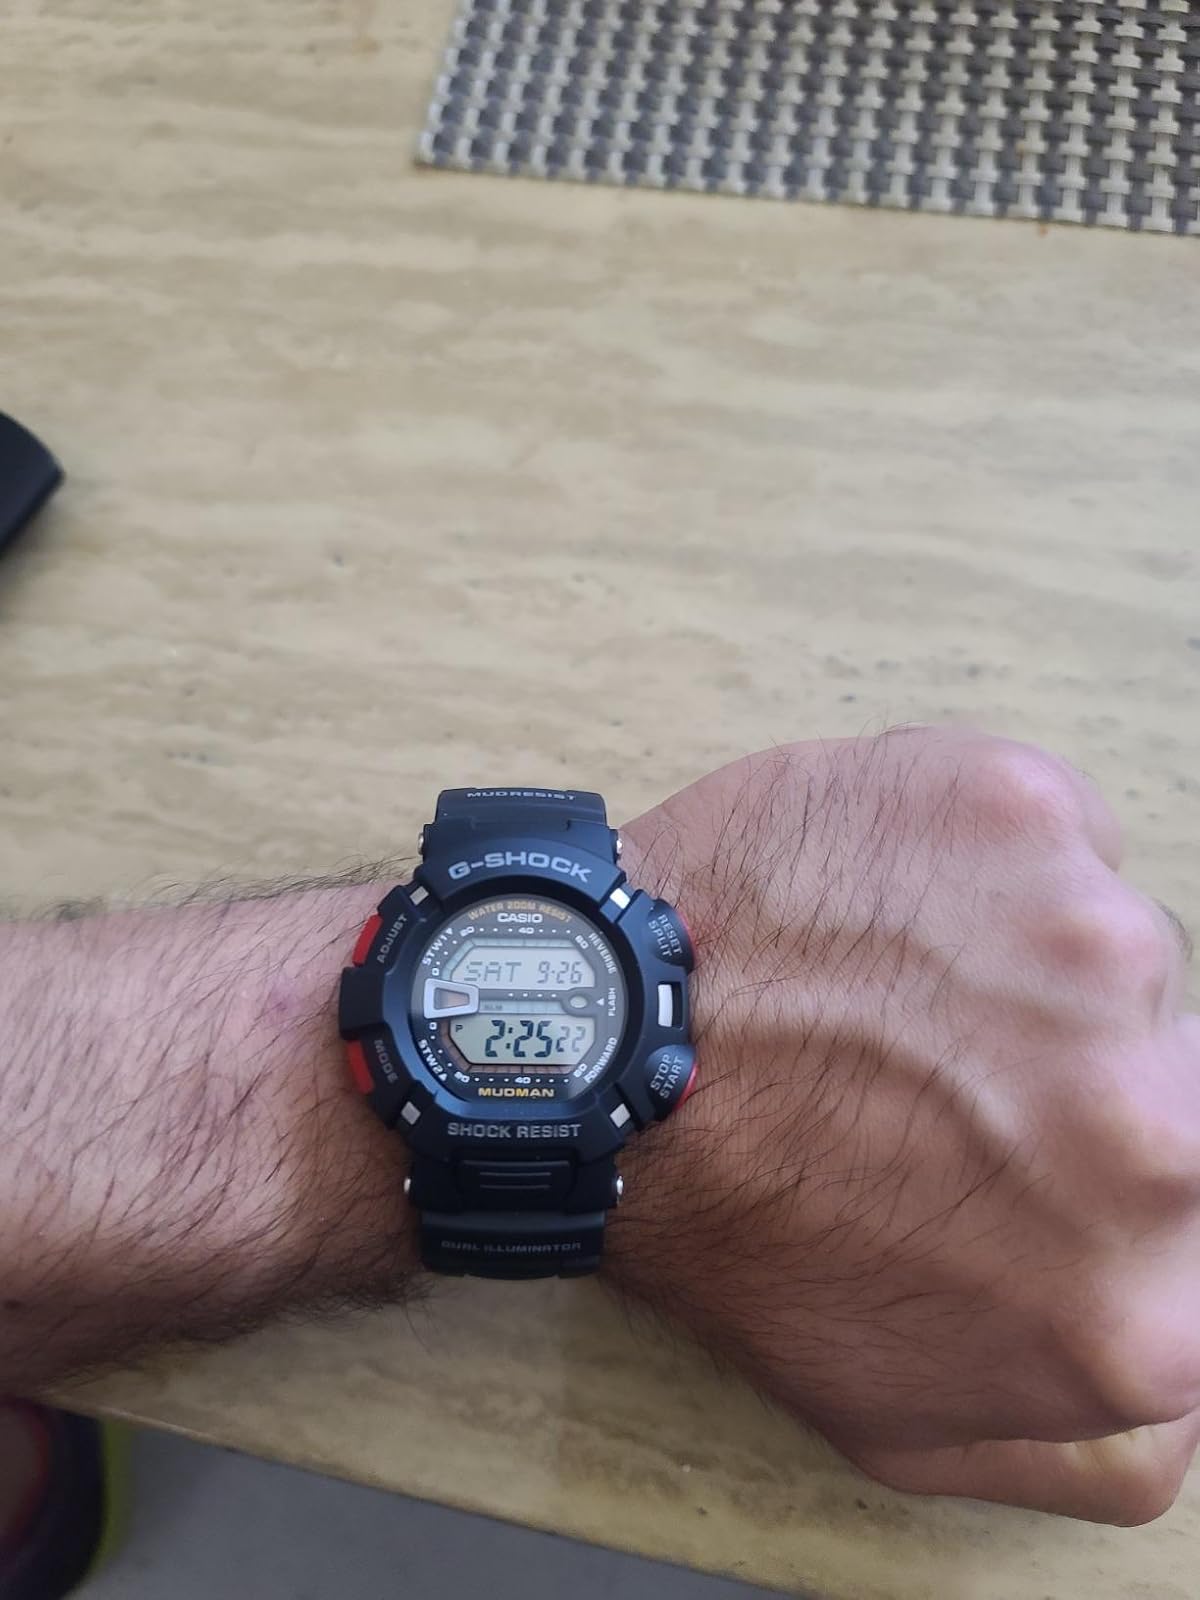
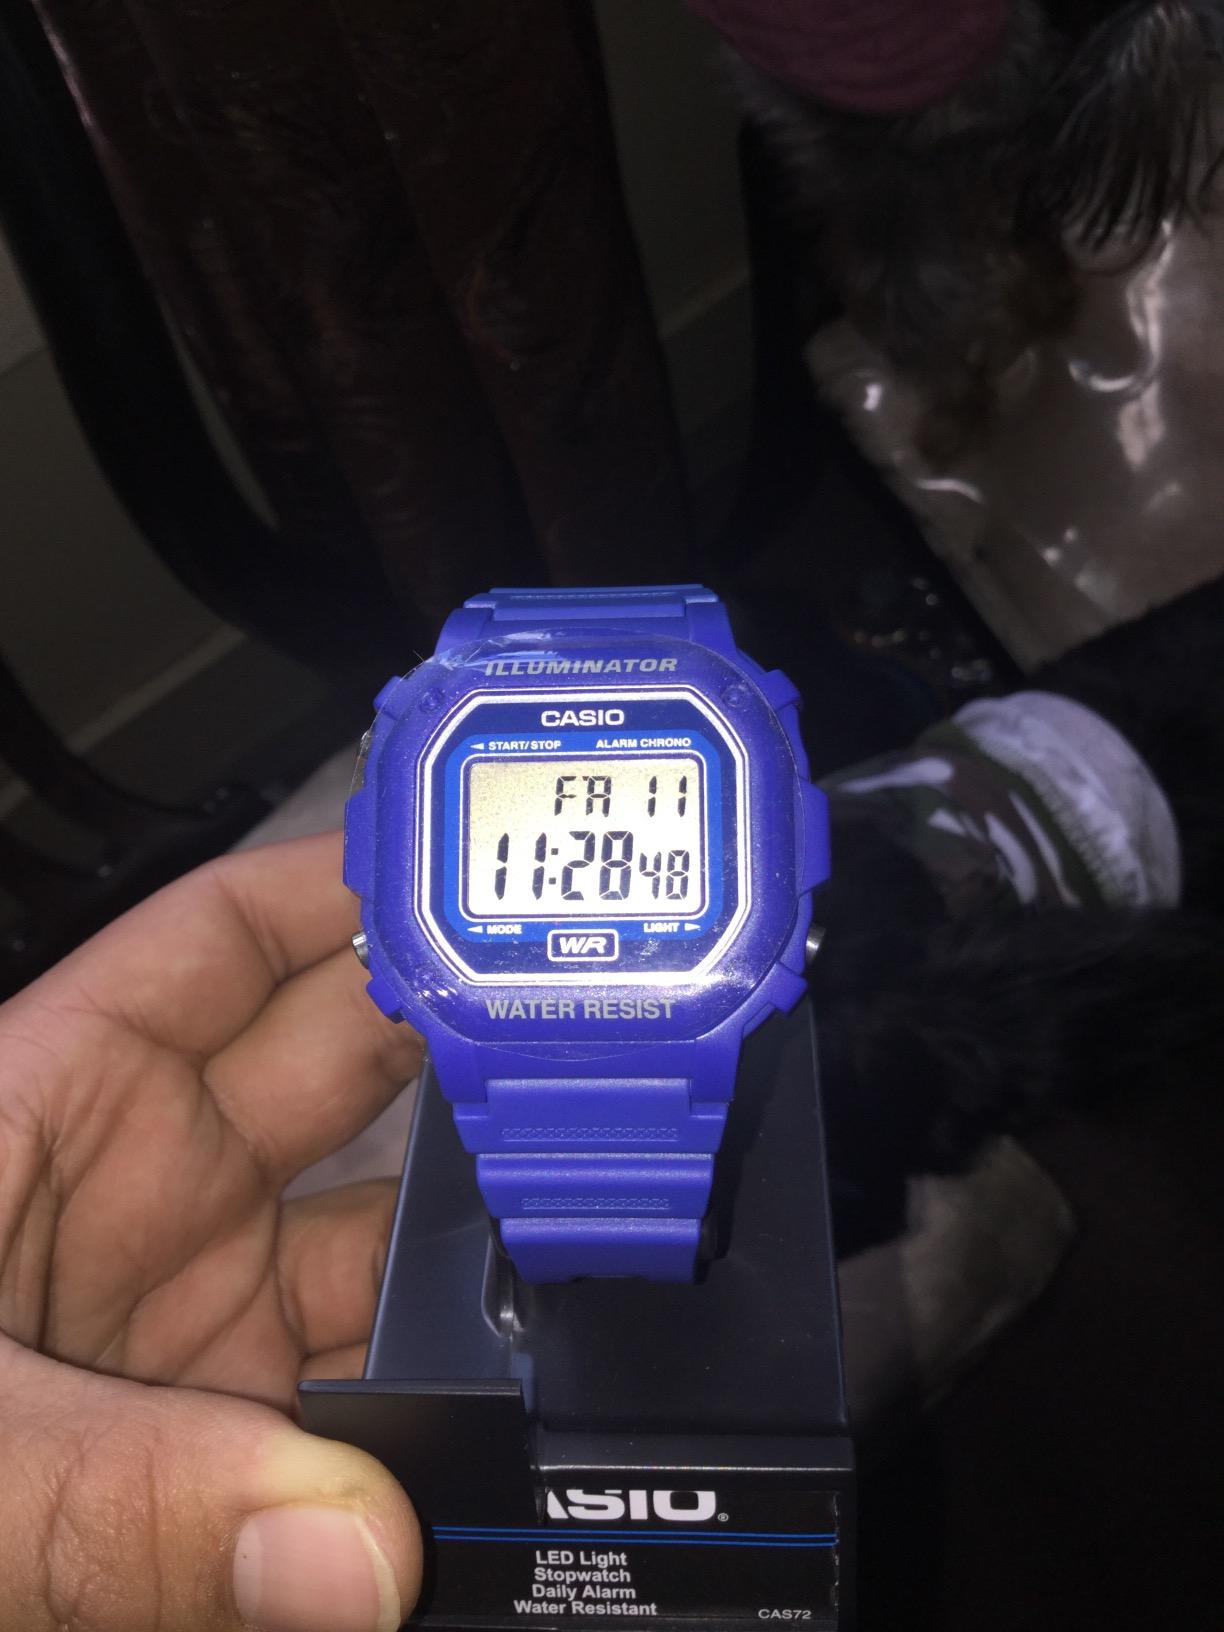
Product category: accessories_watch
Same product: no